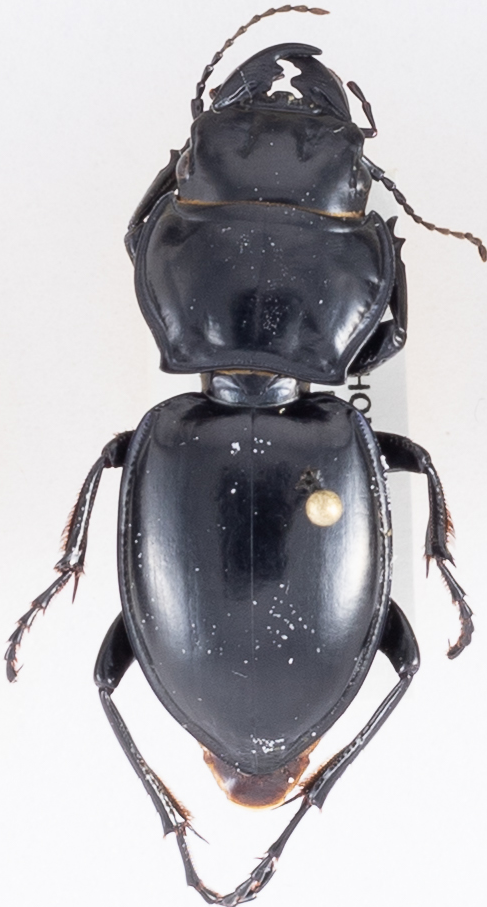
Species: Pasimachus californicus
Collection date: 2018-07-11
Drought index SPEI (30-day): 0.26
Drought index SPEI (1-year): -0.926
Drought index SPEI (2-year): -0.8